Battle of Borodino

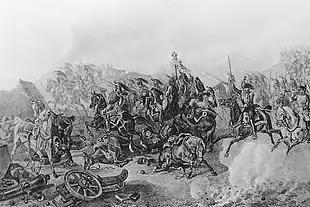
French cuirassiers charge into the Raevsky redoubt.

On the morning of the battle at around 07:30, Don Cossack patrols from Matvei Platov's "pulk" had discovered a ford across the Kolocha river, on the extreme Russian right (northern) flank. Seeing that the ground in front of them was clear of enemy forces, Platov saw an opportunity to go around the French left flank and into the enemy's rear. He at once sent one of his aides to ask for permission from Kutuzov for such an operation. Platov's aide was lucky enough to encounter Colonel von Toll, an enterprising member of Kutuzov's staff, who suggested that General Uvarov's 1st Cavalry Corps be added to the operation and at once volunteered to present the plan to the commander-in-chief.